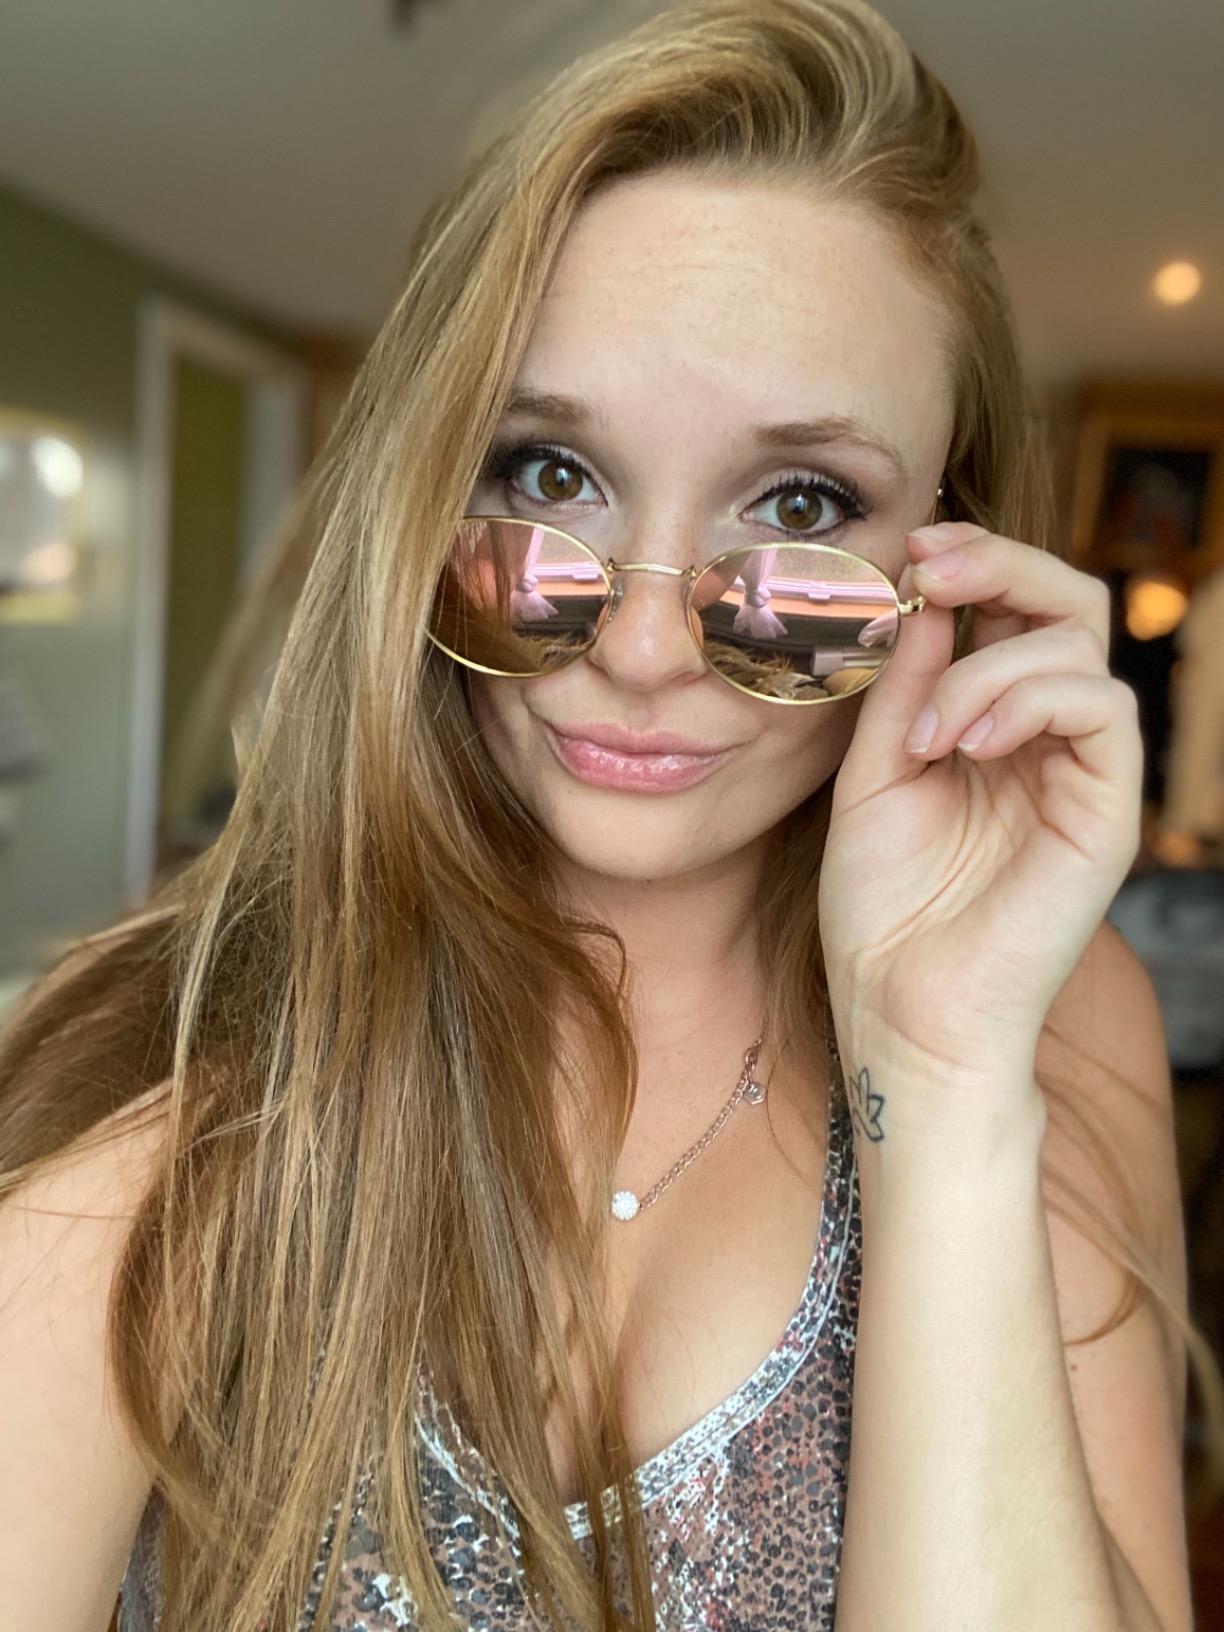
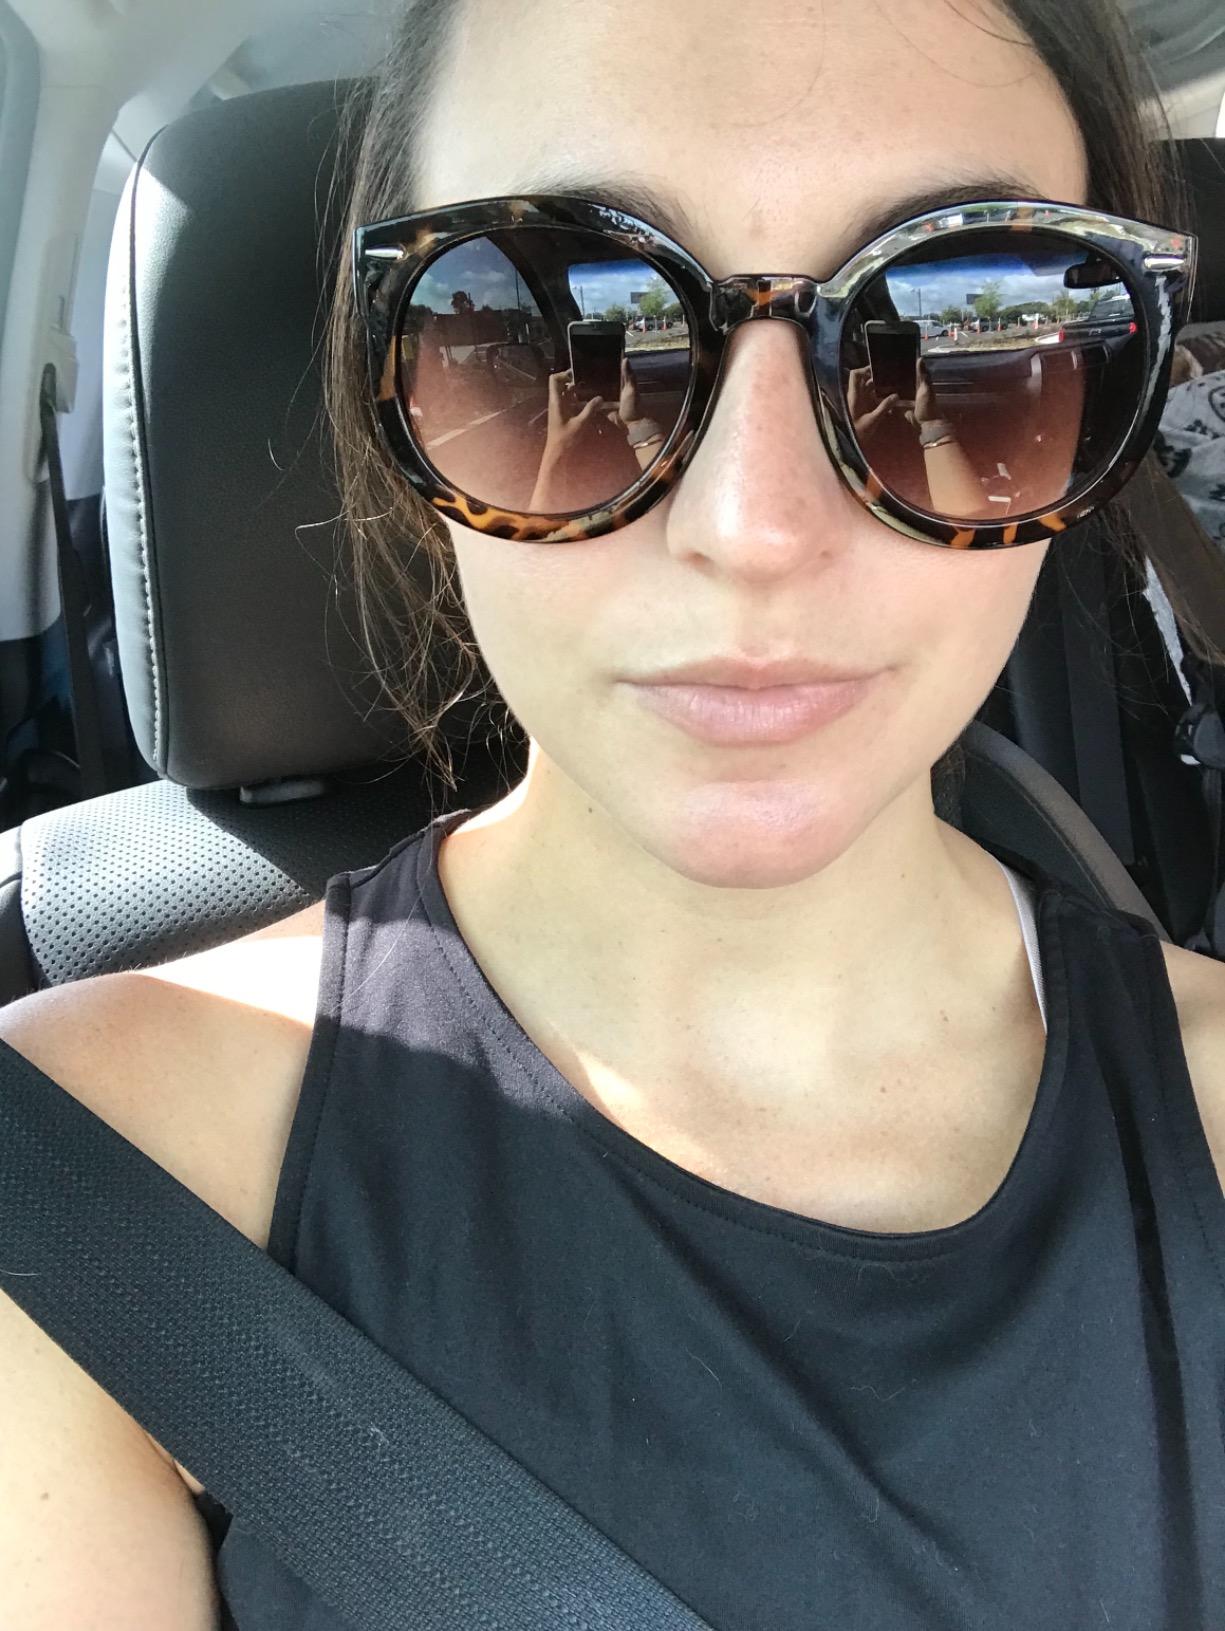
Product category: accessories_sunglasses
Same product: no